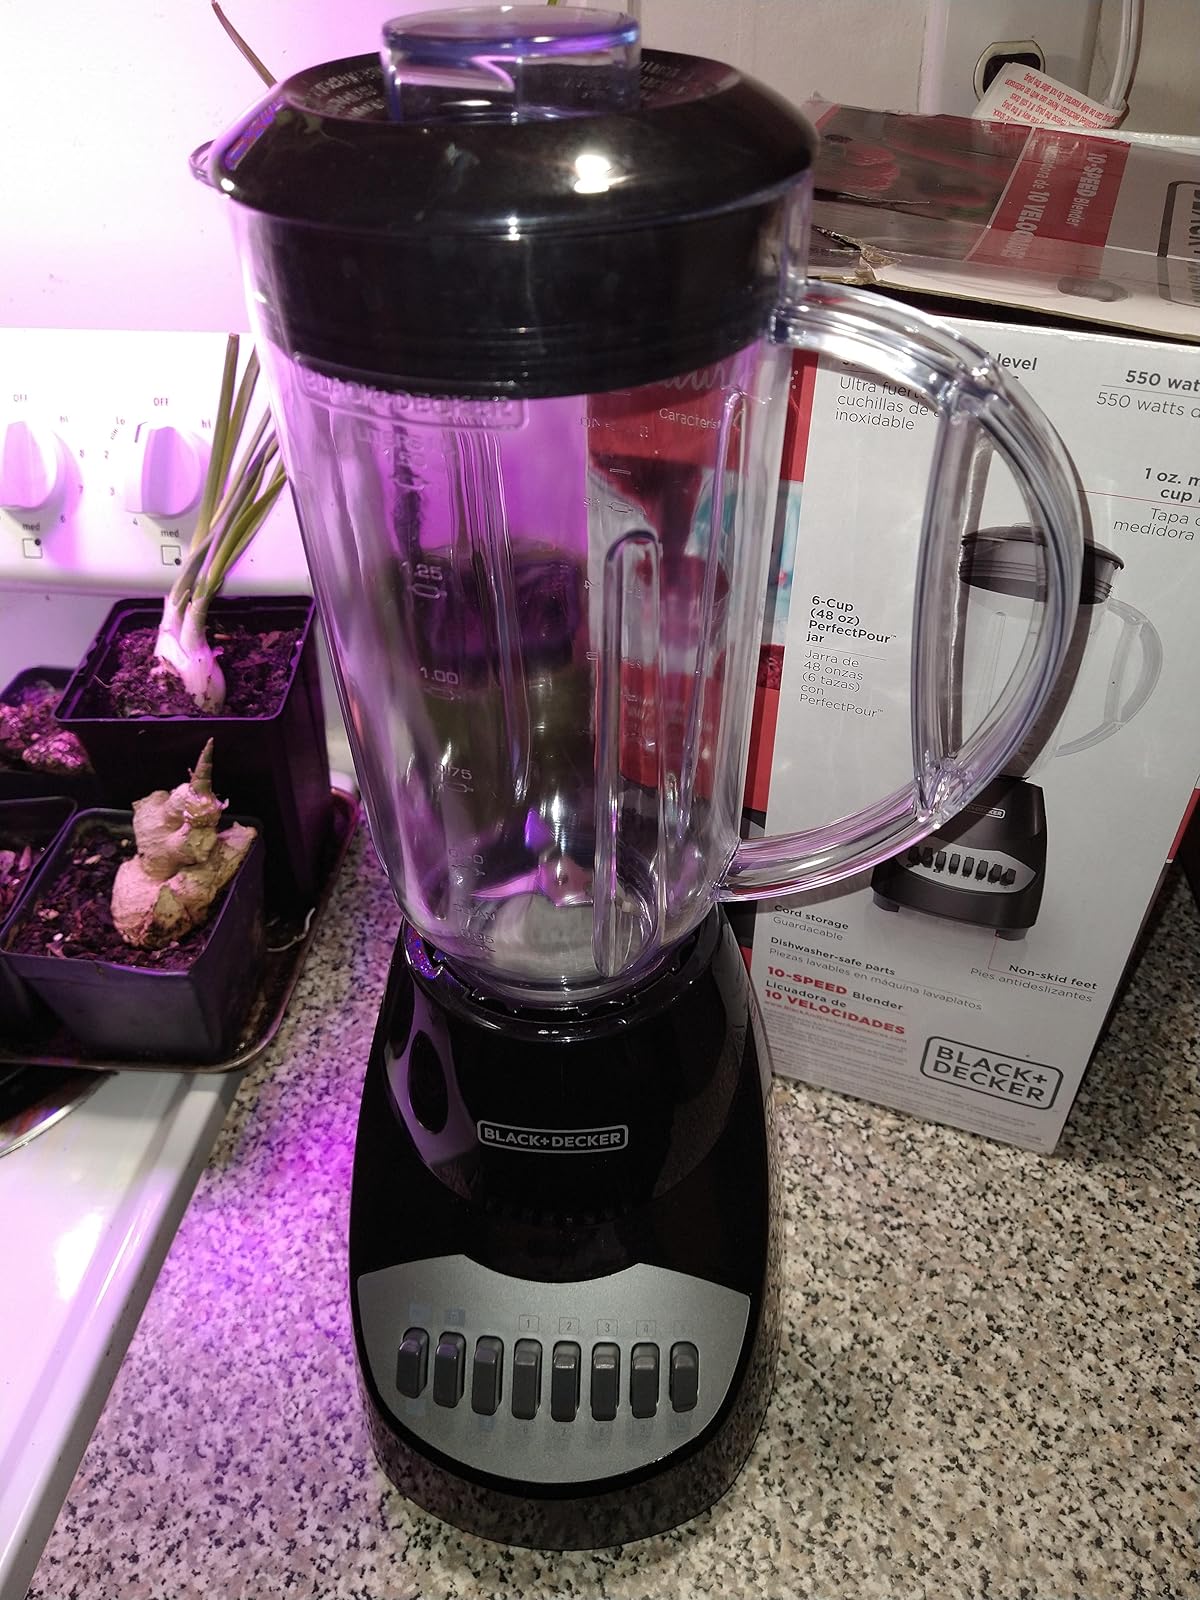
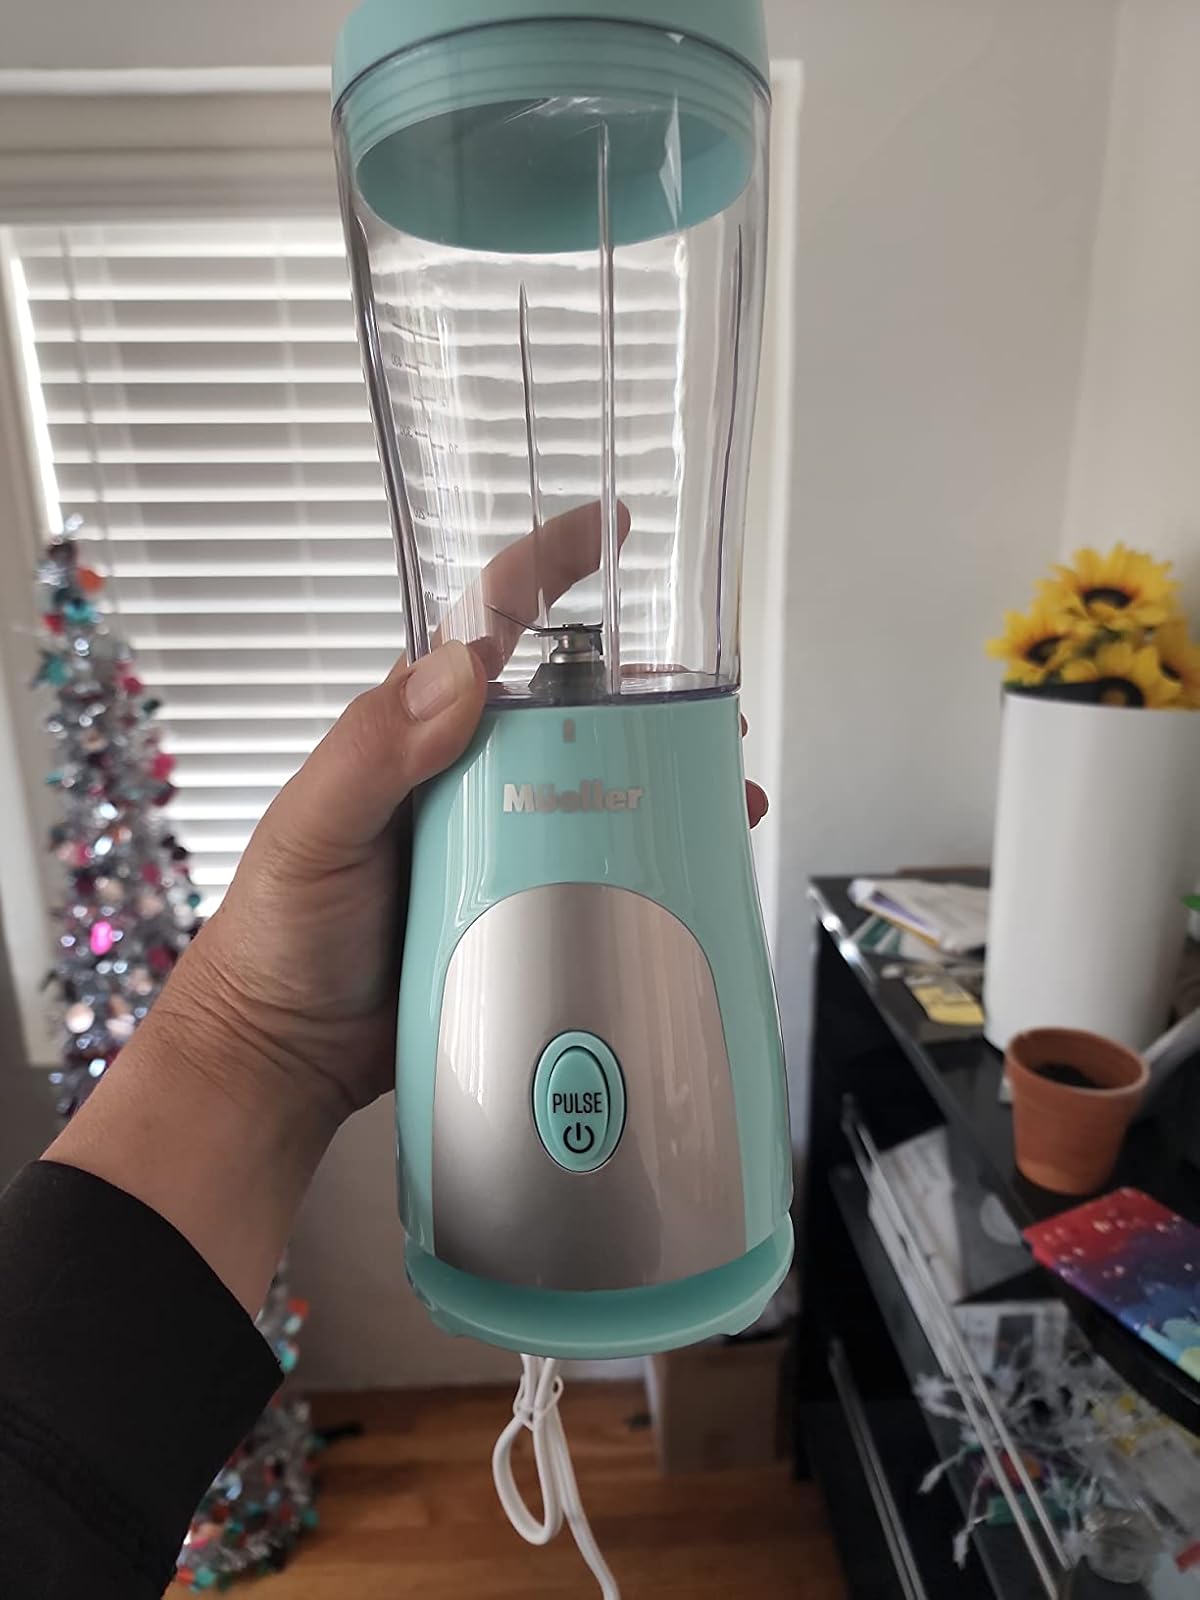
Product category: items_blender
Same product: no